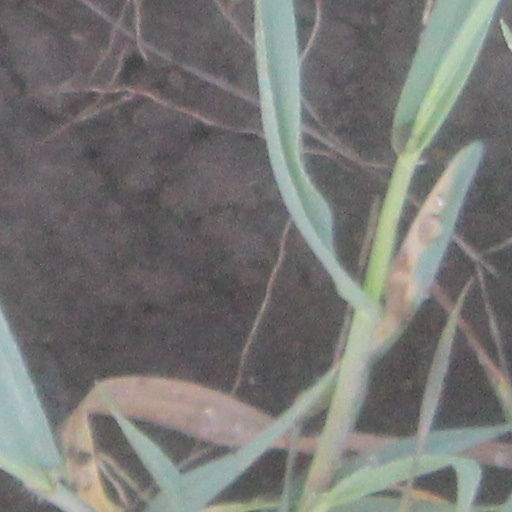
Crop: wheat